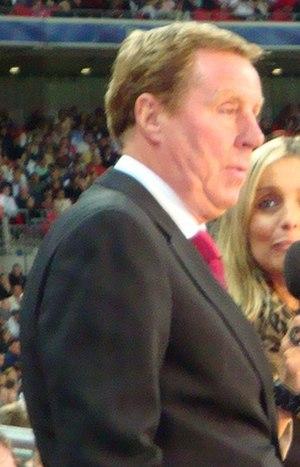
La saison 2010-2011 est la 19ᵉ saison Tottenham Hotspur Football Club dans la Premier League.